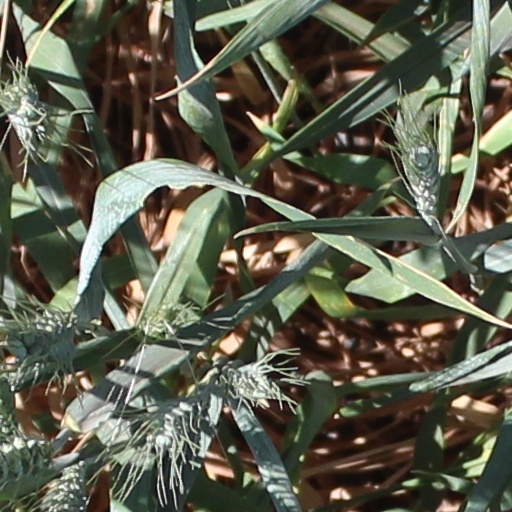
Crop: wheat